Vanessa Angel (English actress)

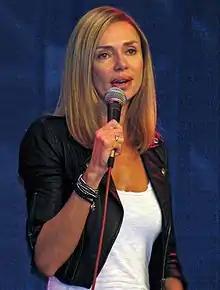
Angel in 2009

Vanessa Madeline Angel (born 10 November 1966) is an English actor and former model. She is noted for roles in the television series "Weird Science" and "Stargate SG-1", and for co-starring in the film "Kingpin".